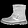
Label: Ankle boot